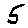
Label: 5